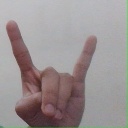
अक्षर: श